Cáit Feiritéar

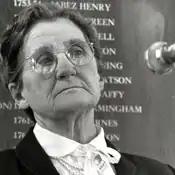

Cáit Feiritéar or An Bab (1 December 1916 – 8 June 2005) was an Irish storyteller.